Isomäki Ice Hall

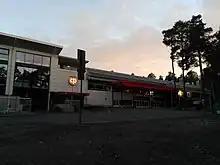
Isomäki Areena seen from the side of the entrance

In 2022, when the club ran into financial difficulties, the City of Pori bought the shares of Kiinteistö Oy Porin Jäähalli owned by HC Ässät Pori Oy, after which the city owns the arena alone. The name sponsor of the arena expired in 2022 and the naming rights were given to the advertising agency West Creative Oy. The arena will be known as "West Areena" during the 2022-23 season.